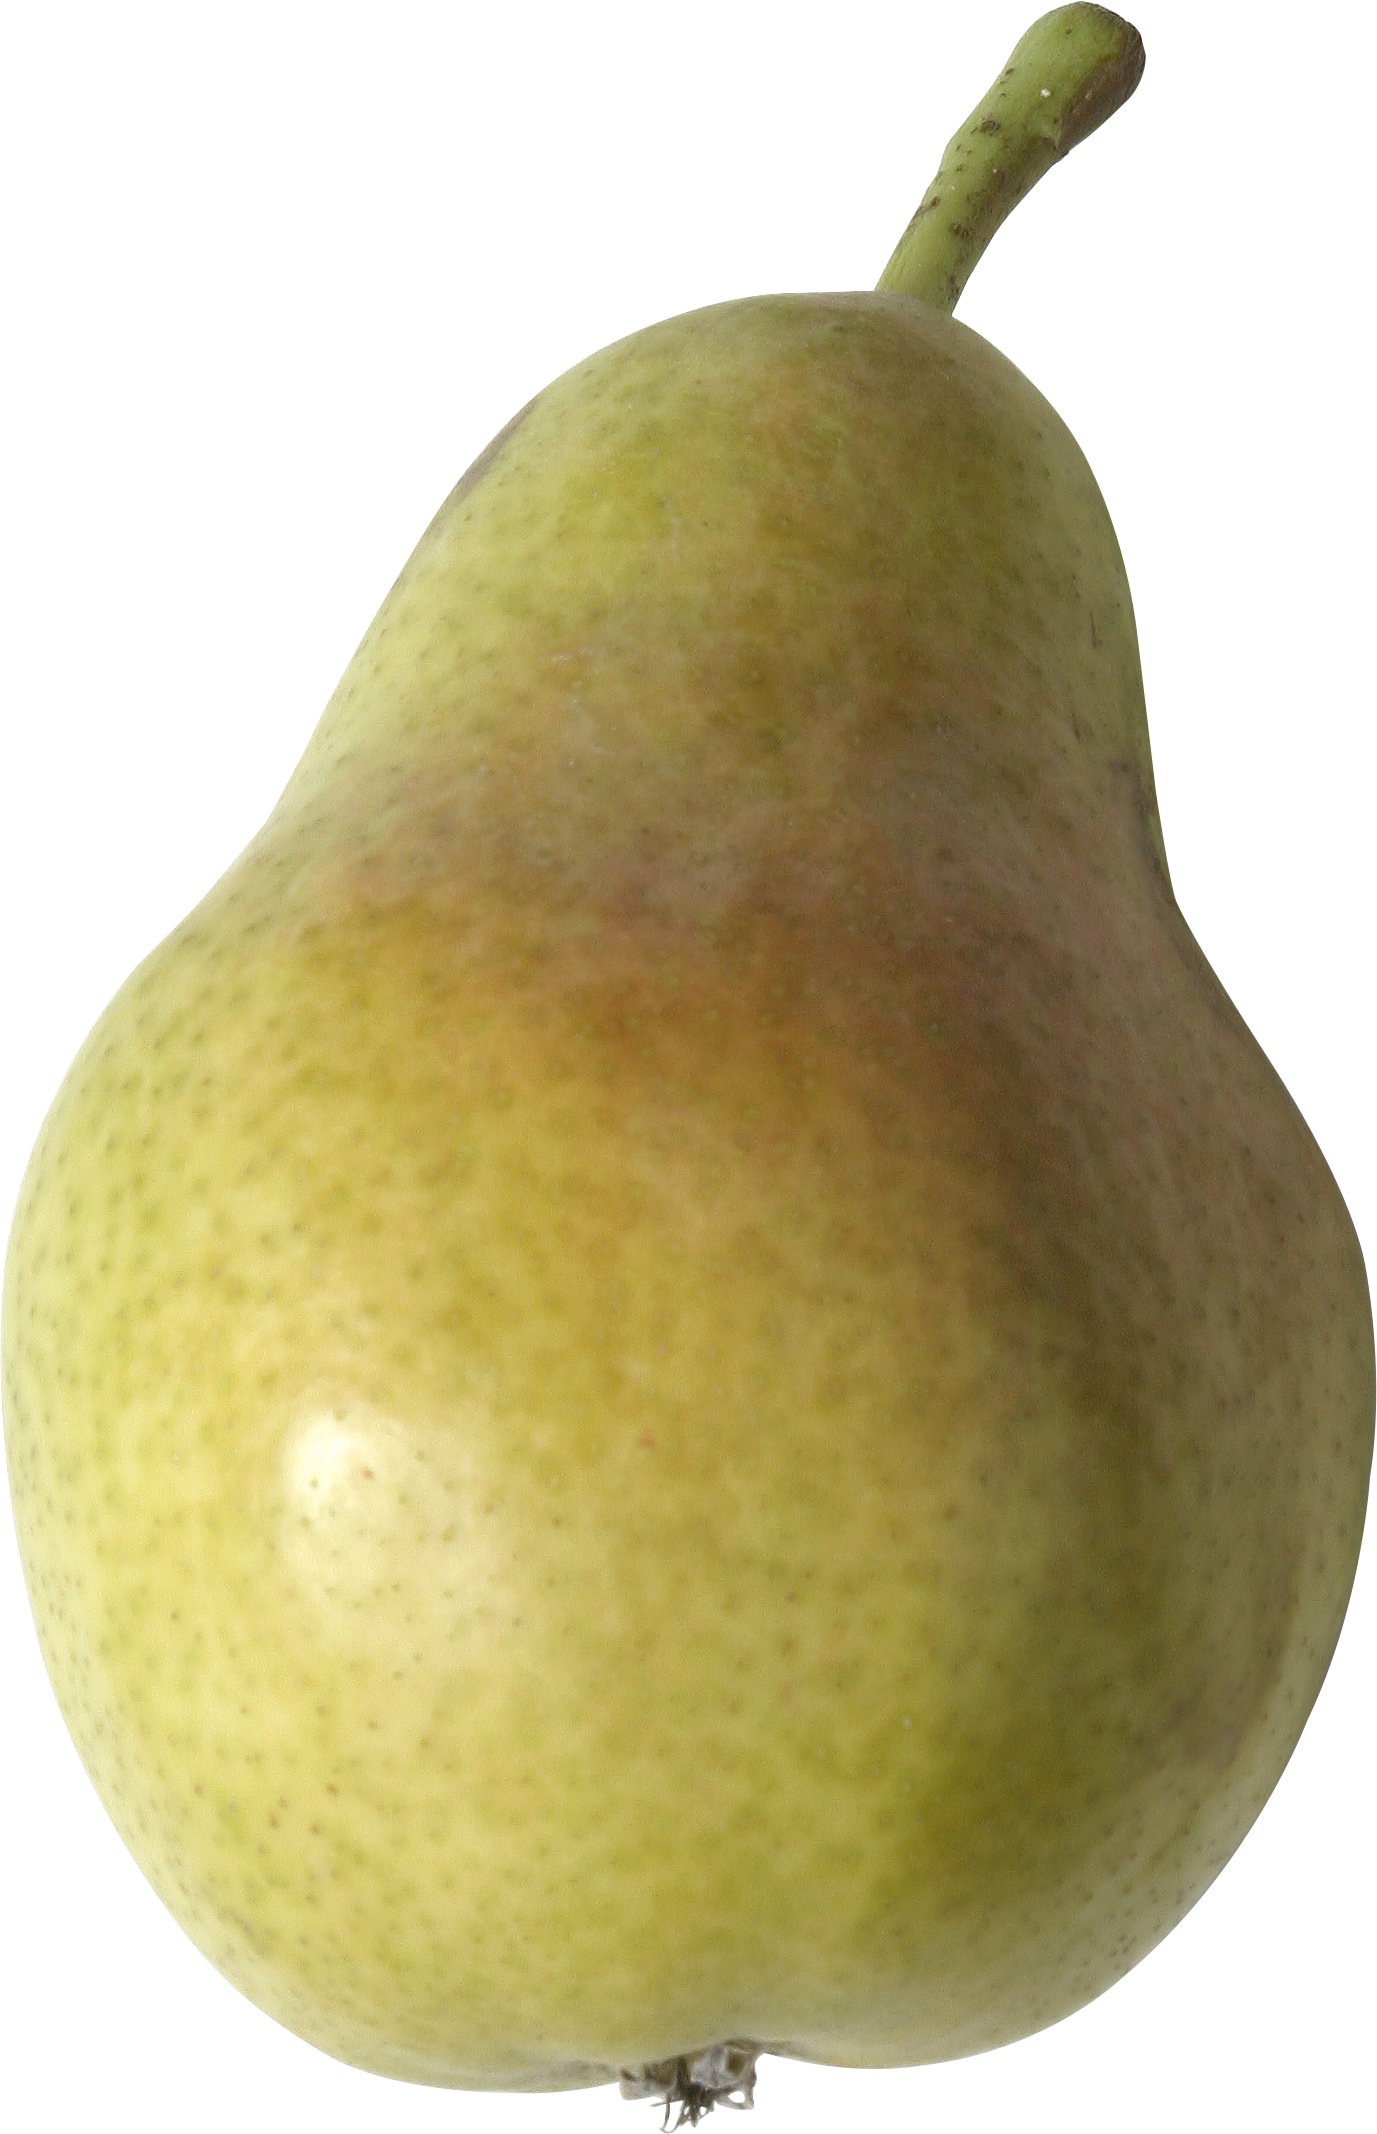
Label: Pear